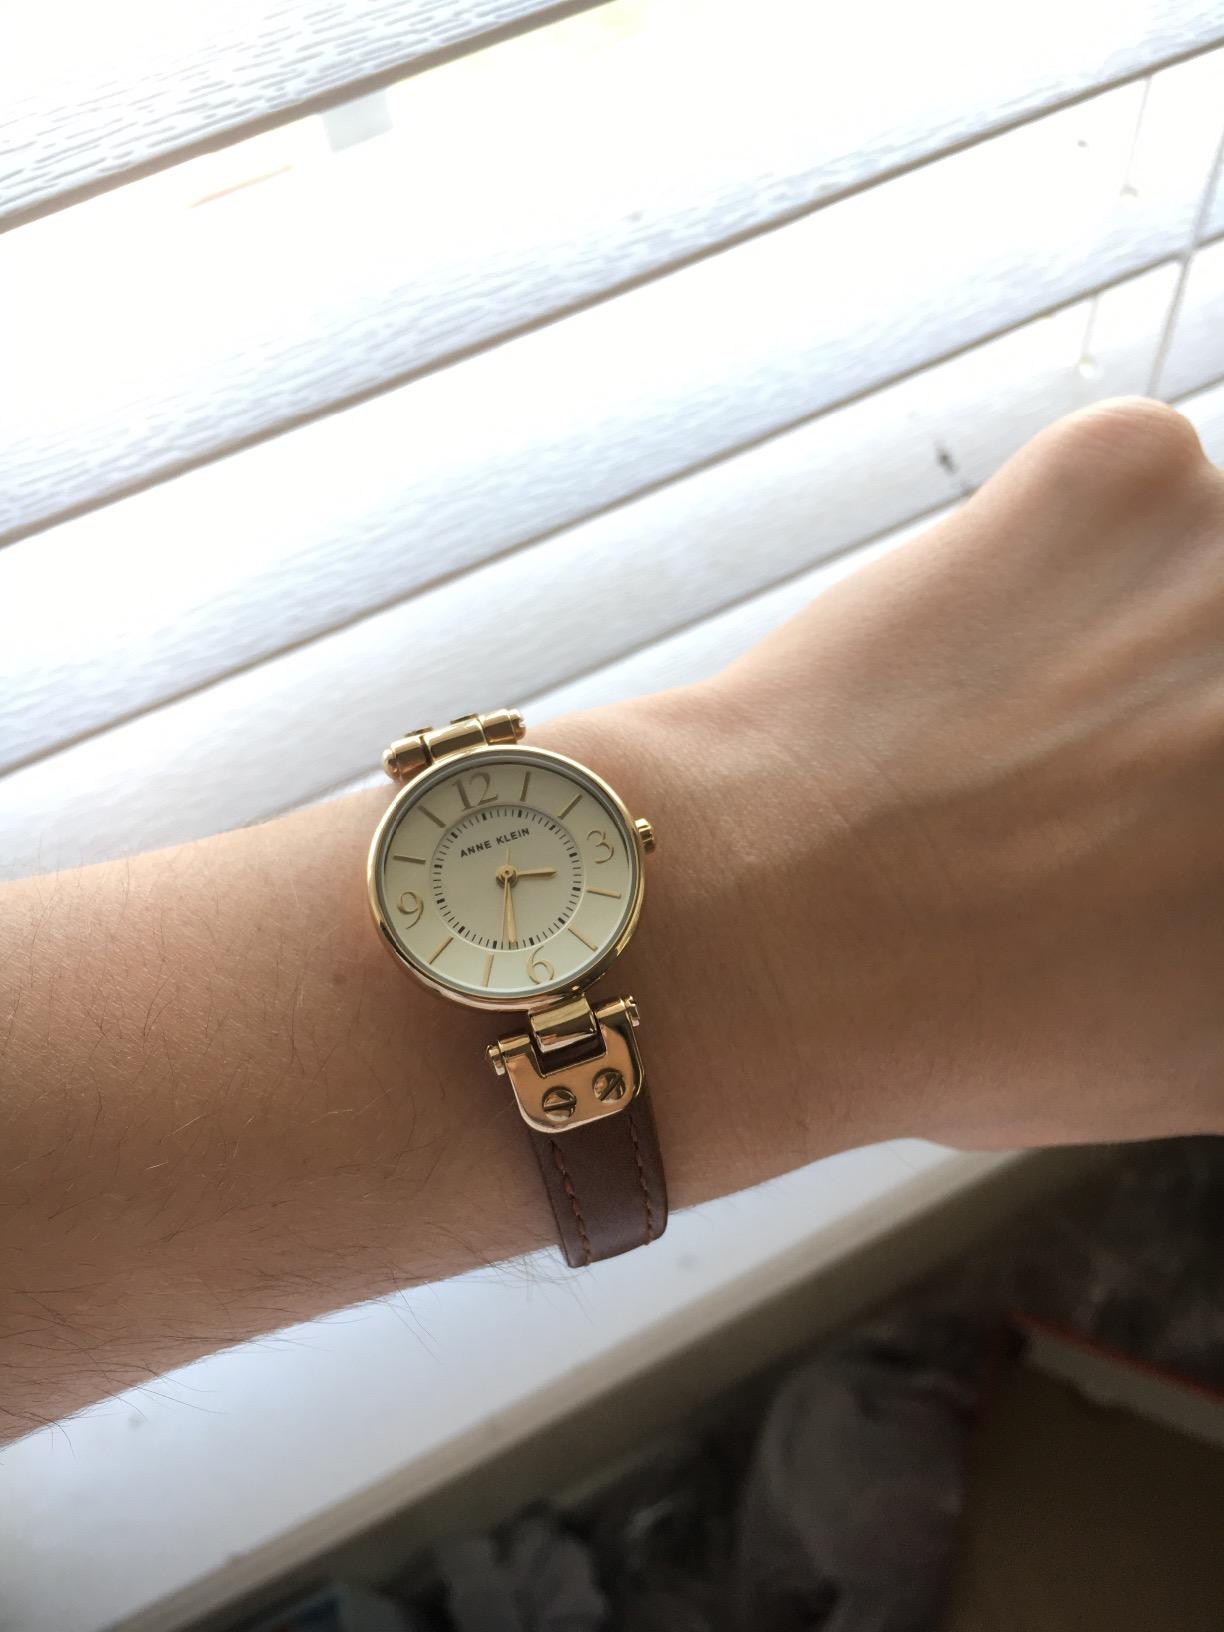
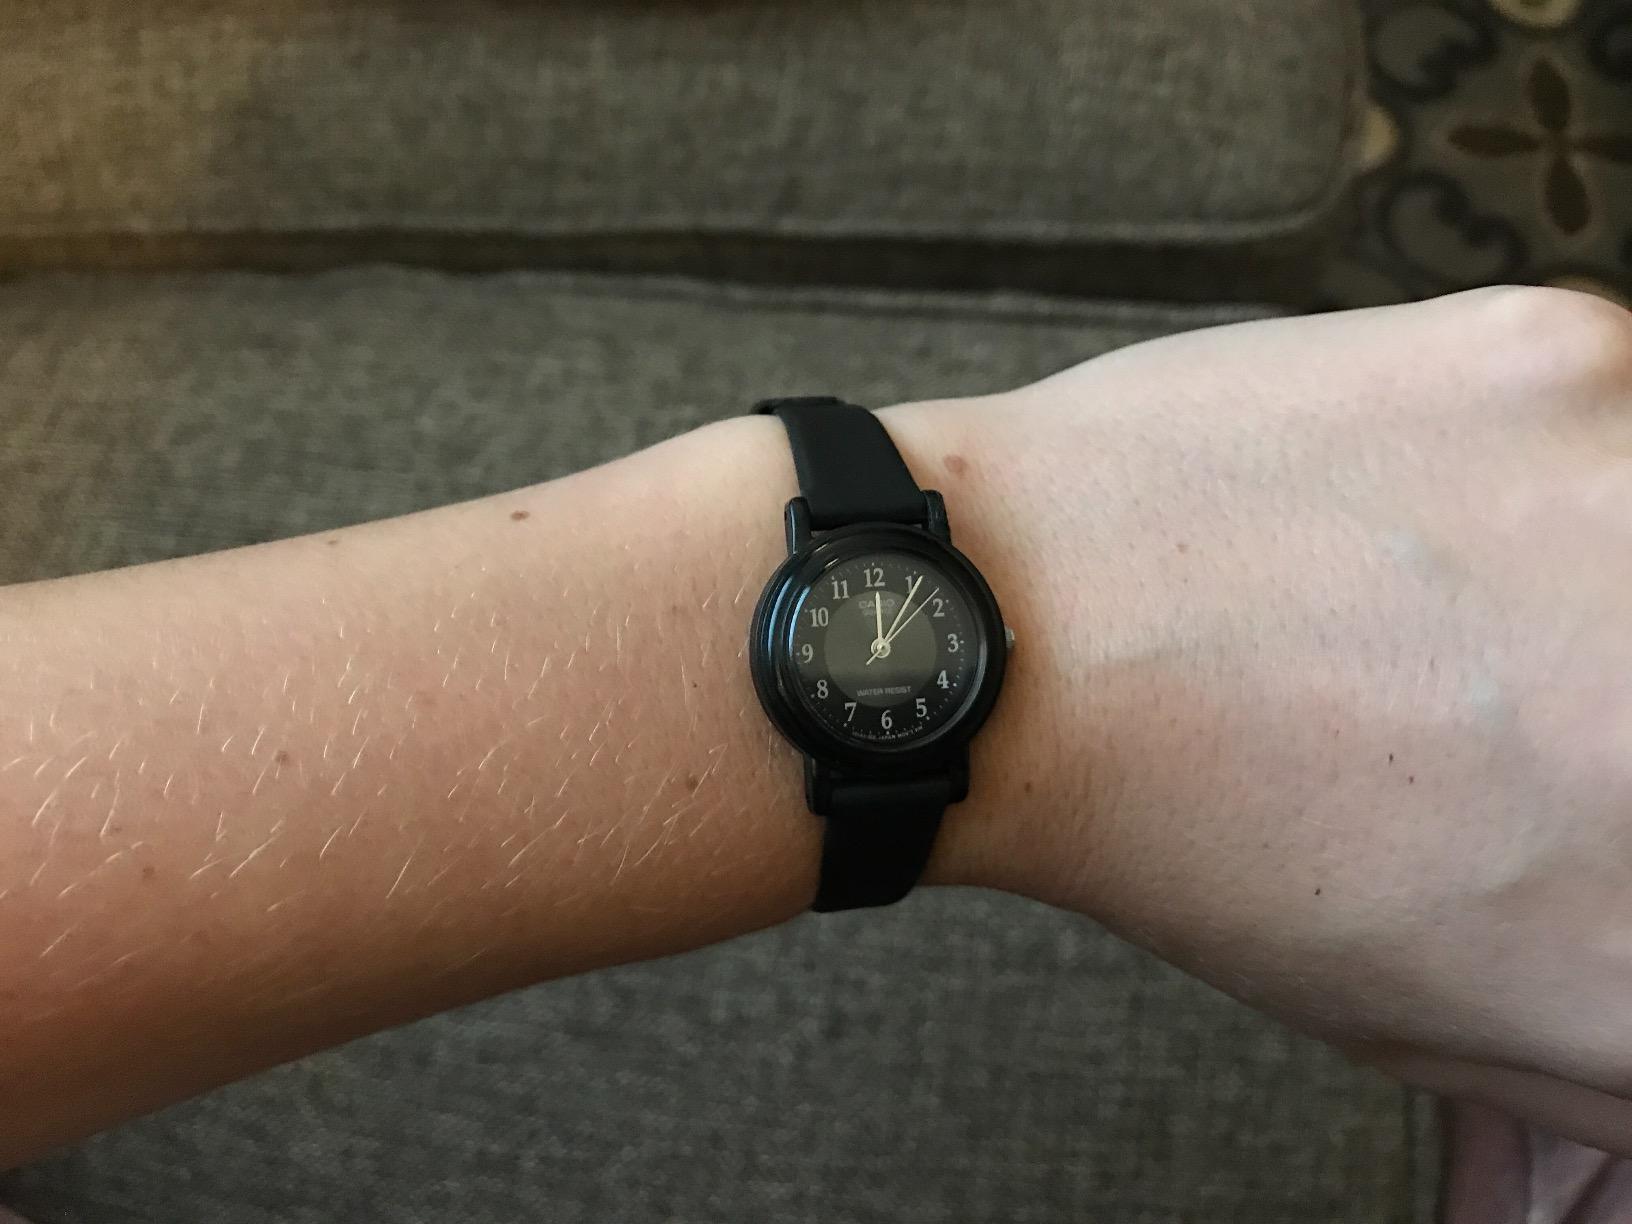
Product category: accessories_watch
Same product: no